1914 Star

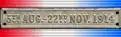
x37px

The clasp, inscribed "5th AUG.–22nd NOV. 1914", was struck in bronze and is wide and high, while the ribbon bar rosettes are in silver. The clasp was sewn onto the ribbon.